Rick Kittles

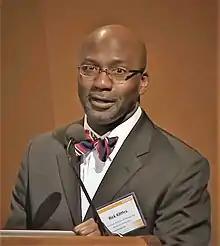
Kittles speaks at the National Human Genome Research Institute in 2013

Rick Antonius Kittles (born in Sylvania, Georgia, United States) is an American biologist specializing in human genetics and a Senior Vice President for Research at the Morehouse School of Medicine. He is of African-American ancestry, and achieved renown in the 1990s for his pioneering work in tracing the ancestry of African Americans via DNA testing.